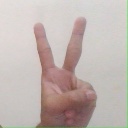
अक्षर: क